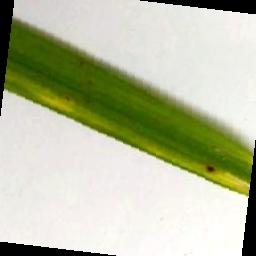
Label: Rice___Brown_Spot